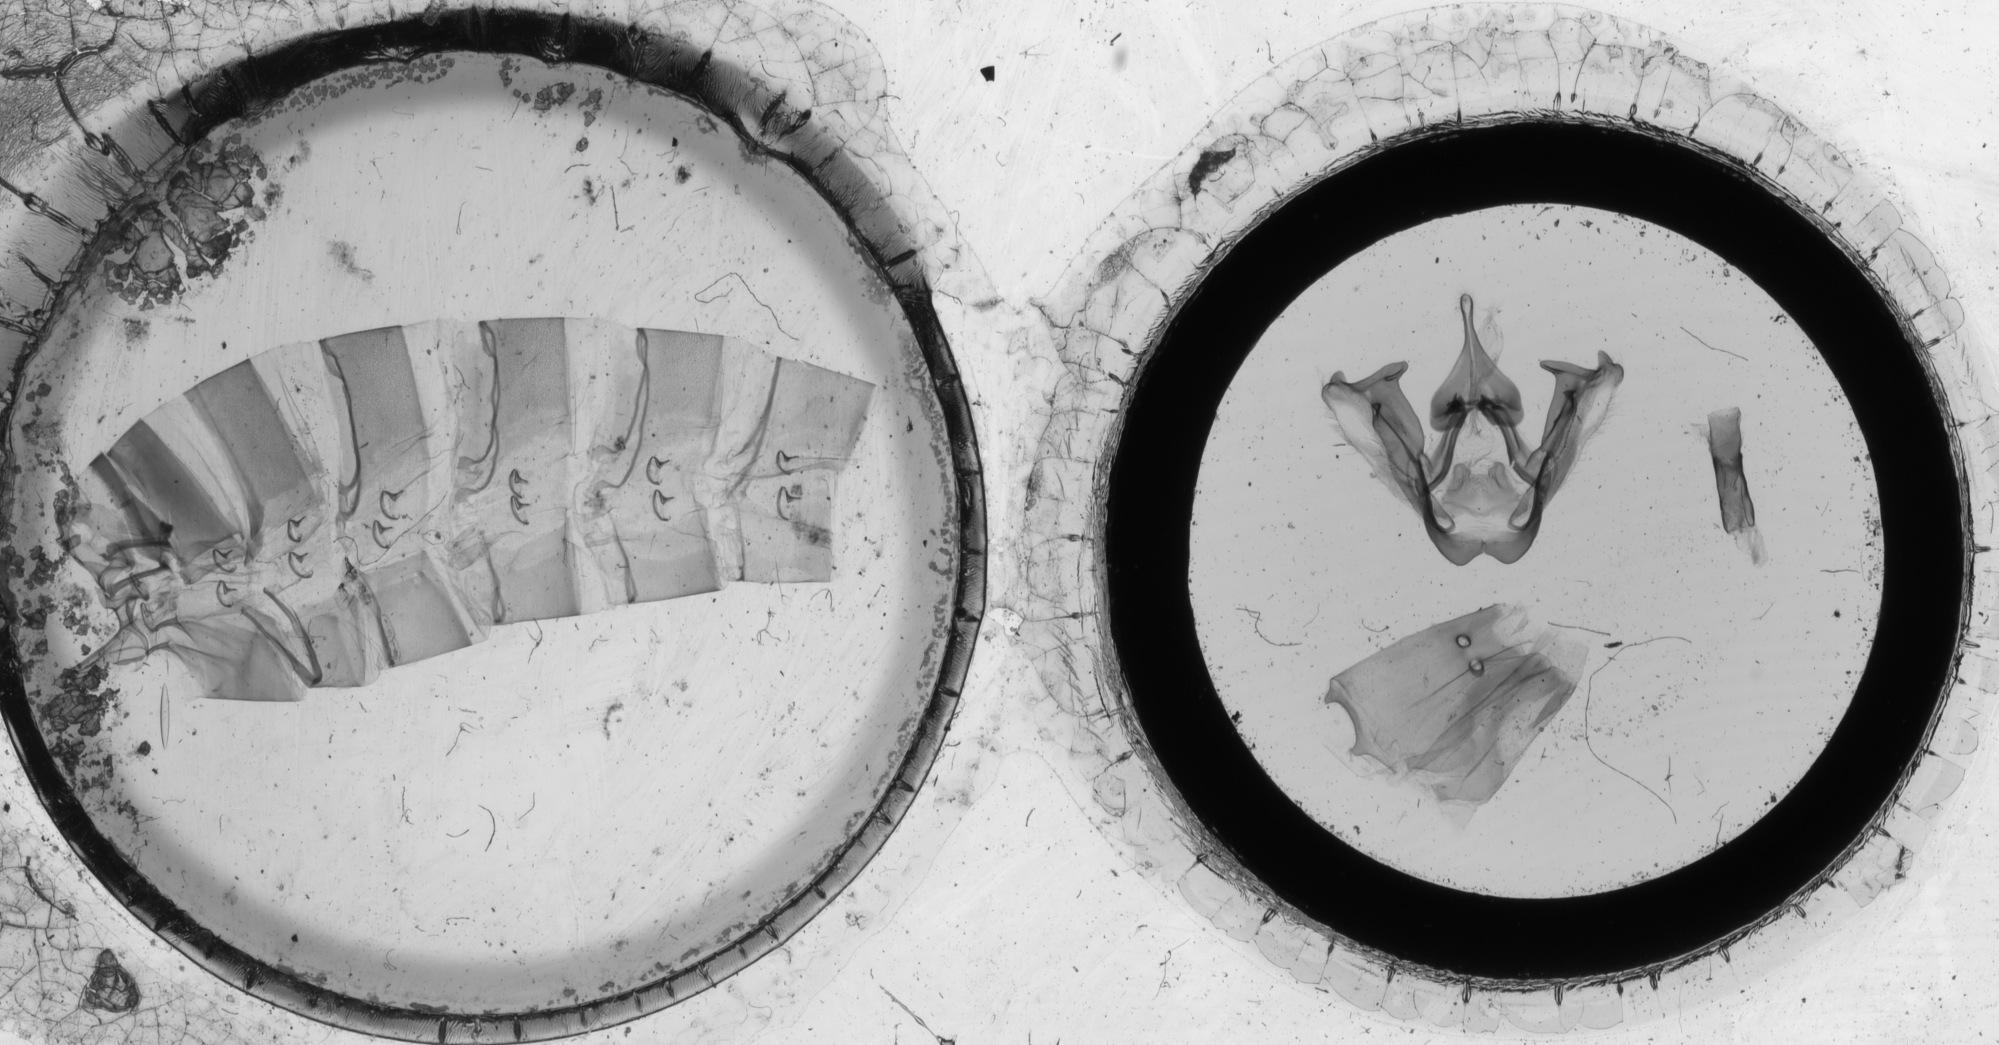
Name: Datana diffidens
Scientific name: Datana diffidens Dyar, 1917
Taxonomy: Animalia, Arthropoda, Insecta, Lepidoptera, Notodontidae, Phalerinae
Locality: Victoria, Texas, United States
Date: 1916